Offermann Stadium

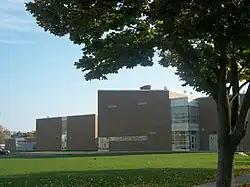
Buffalo Academy for Visual and Performing Arts

In January 1960, the City of Buffalo condemned Offermann Stadium and ordered its demolition. The stadium was demolished in 1961. Woodlawn Junior High School was built in its place, later becoming Buffalo Traditional School in 1977 and Buffalo Academy for Visual and Performing Arts in 2007.